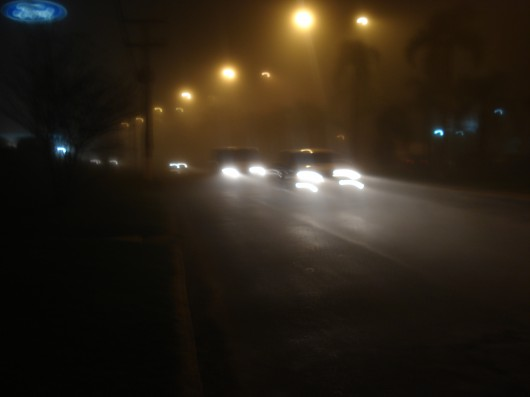
Fire: no
Smoke: no